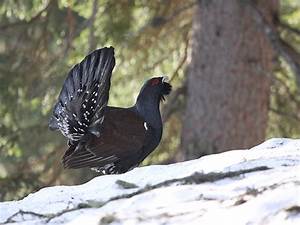
Label: chicken